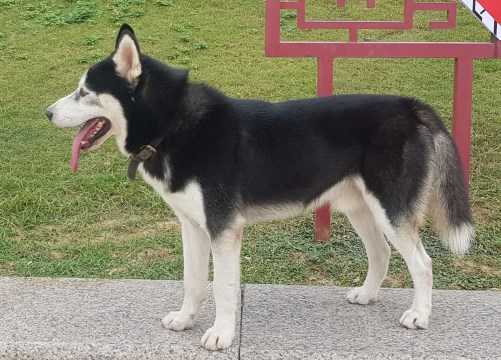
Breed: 1160-n000003-Siberian_husky